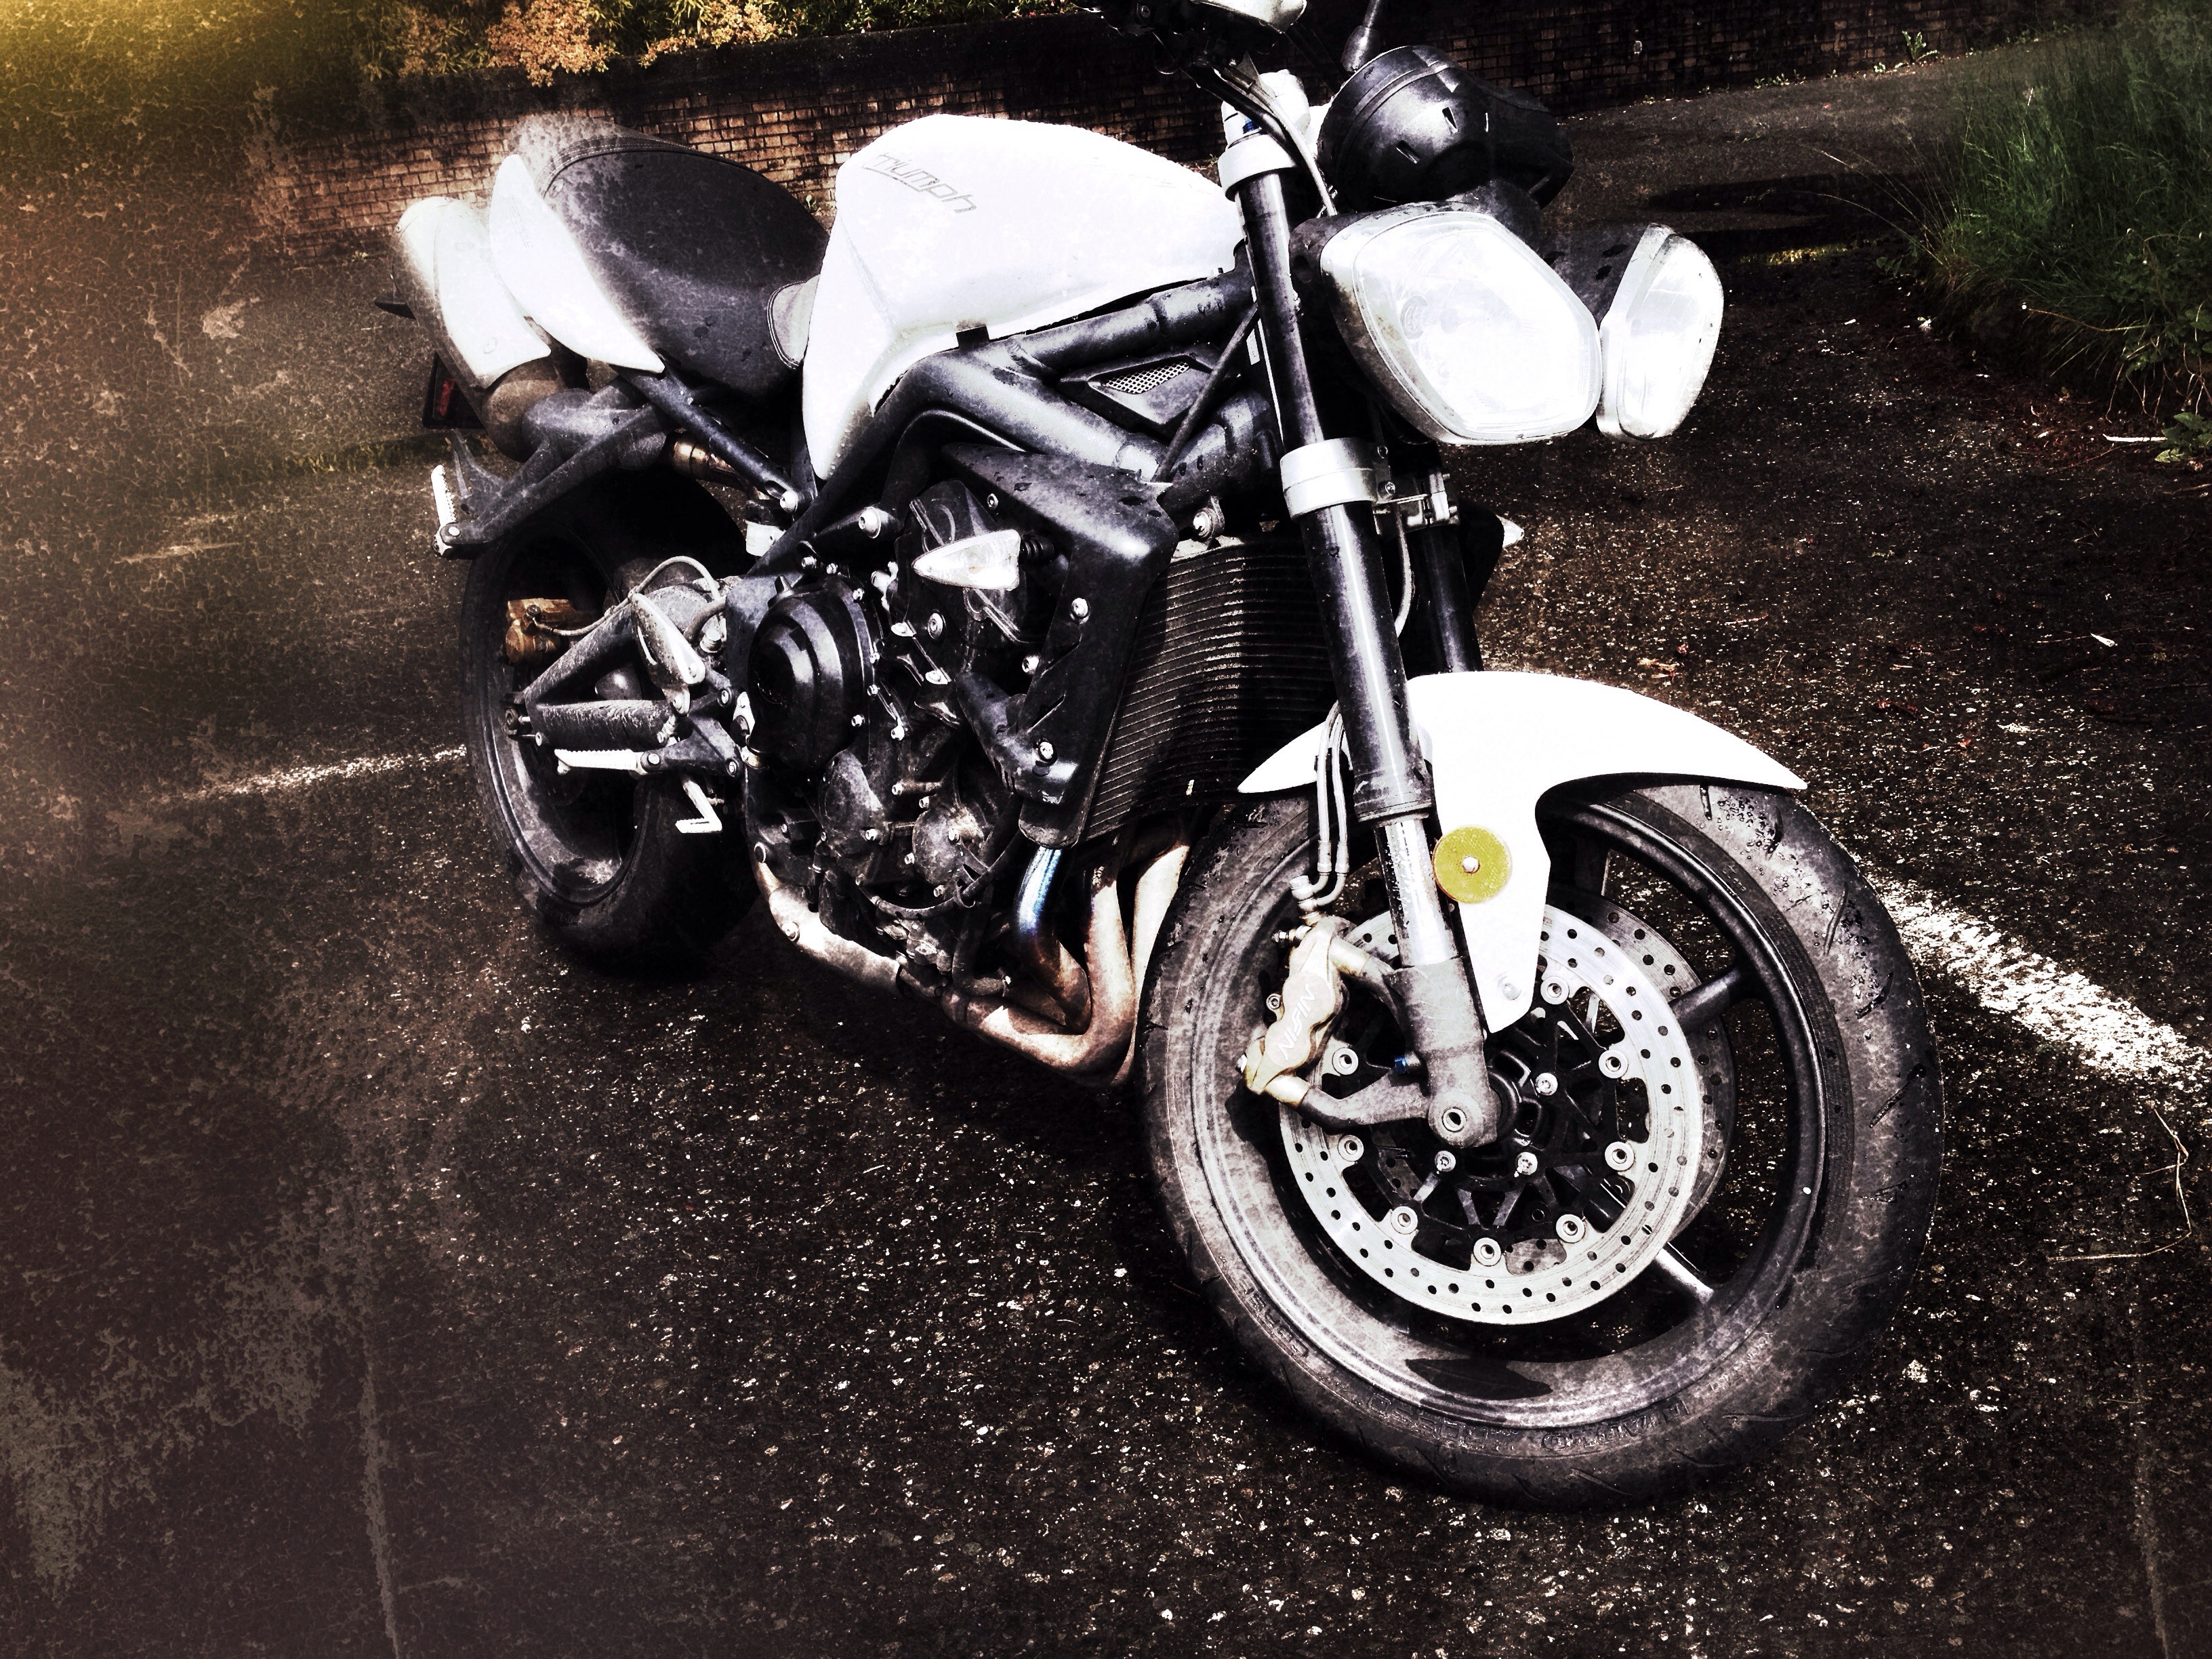
car, wheel, vehicle, motorcycle, dailycreate, cruiser, tdc151, motorcycling, land vehicle, automobile make